North Africa

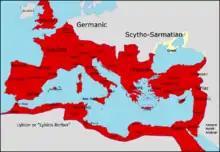
Map of the regional languages of the Roman Empire

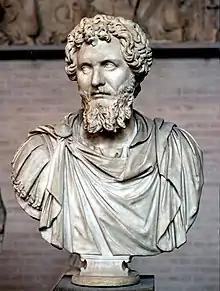
Septimius Severus, the first Roman emperor native to North Africa, born in Leptis Magna in present-day Libya

The most notable nations of antiquity in western North Africa are Carthage, Numidia and Mauretania. The Phoenicians colonized much of North Africa including Carthage and parts of present-day Morocco (including Chellah, Essaouira and Volubilis). The Carthaginians were of Phoenician origin, with the Roman myth of their origin being that Dido, a Phoenician princess, was granted land by a local ruler based on how much land she could cover with a piece of cowhide. She ingeniously devised a method to extend the cowhide to a high proportion, thus gaining a large territory. She was also rejected by the Trojan prince Aeneas according to Virgil, thus creating a historical enmity between Carthage and Rome, as Aeneas would eventually lay the foundations for Rome. The Carthaginian Empire was a commercial power and had a strong navy, but relied on mercenaries for land soldiers. The Carthaginians developed an empire in the Iberian Peninsula, Malta, Sardinia, Corsica and northwest Sicily, the latter being the cause of First Punic War with the Romans.